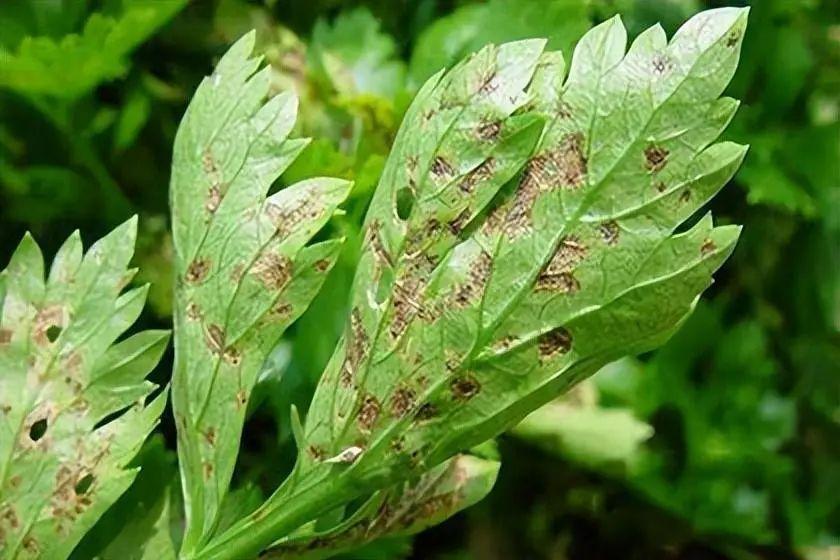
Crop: unknown
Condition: celery_celery_early_blight